Grey Cooper

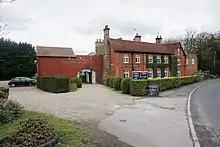
Worlington Hall - now a hotel

He was a Member of Parliament (MP) for Rochester from 1765 to 1768. He was an MP for Grampound, Cornwall from 1768 to 1774. He was an MP for Saltash from 1774 to 1784 and MP for Richmond, Yorkshire from 1786 to 1790. For much of his career he was Secretary of the Treasury under various administrations.